Ducasse d'Ath

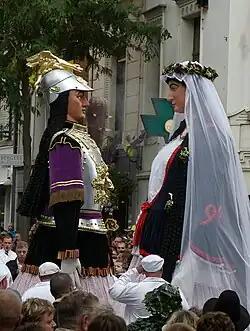
Figures of Mr and Mrs Goliath

The Ducasse d'Ath is a traditional folk festival held in Ath, Hainaut, Belgium, to mark the victory of David over Goliath. The parade is held annually on the fourth Sunday of August and is characterised by the presence of processional giants depicting the horse Bayard and several other characters from local history. From 2008 to 2022, it was recognised as a Masterpiece of the Oral and Intangible Heritage of Humanity by UNESCO.